Bell UH-1 Iroquois

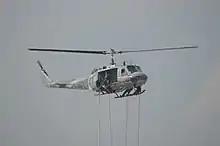
Royal Thai Air Force special operation troops rappel from UH-1 during a demonstration on Children day 2013

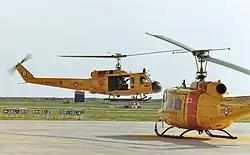
Base Rescue Moose Jaw CH-118 Iroquois helicopters at CFB Moose Jaw, 1982

In 1960, Subaru made an agreement to produce the HU-1B for Japan, which was renamed the UH-1B in 1962, along with the HU-1H, renamed UH-1H. Bell and Subaru developed the UH-1J.